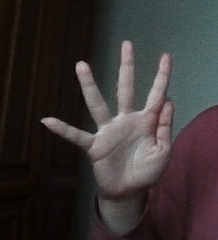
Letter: sheen